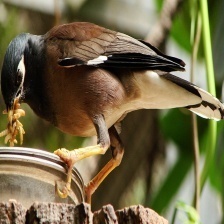
Species: MYNA
Scientific name: ACRIDOTHERES TRISTIS